White elephant (animal)

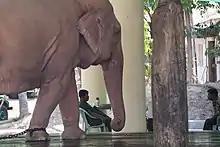
A white elephant outside of Yangon in 2013

The ruling military regime has repeatedly announced the discovery of white elephants, to bolster support for their regime, and by extension, their political legitimacy and hpone.